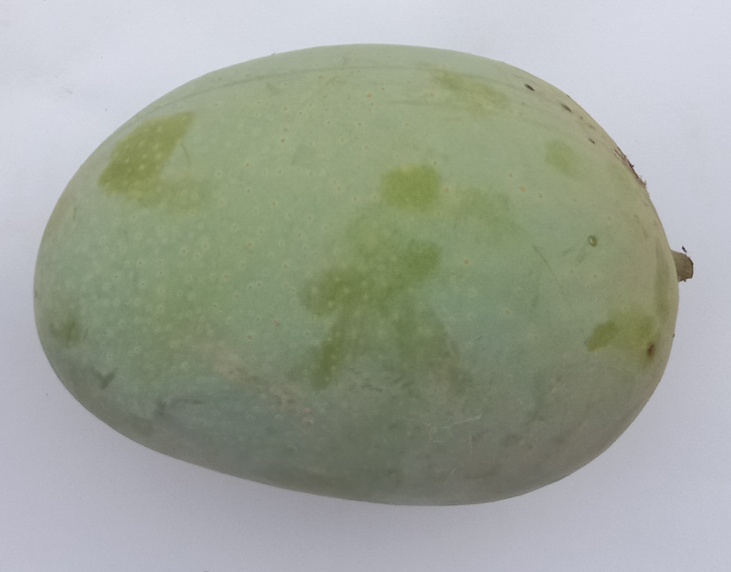
Mango variety: Langra